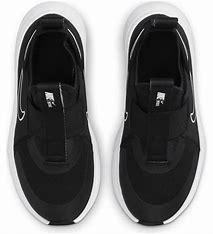
Brand: Nike
Model: Flex Plus